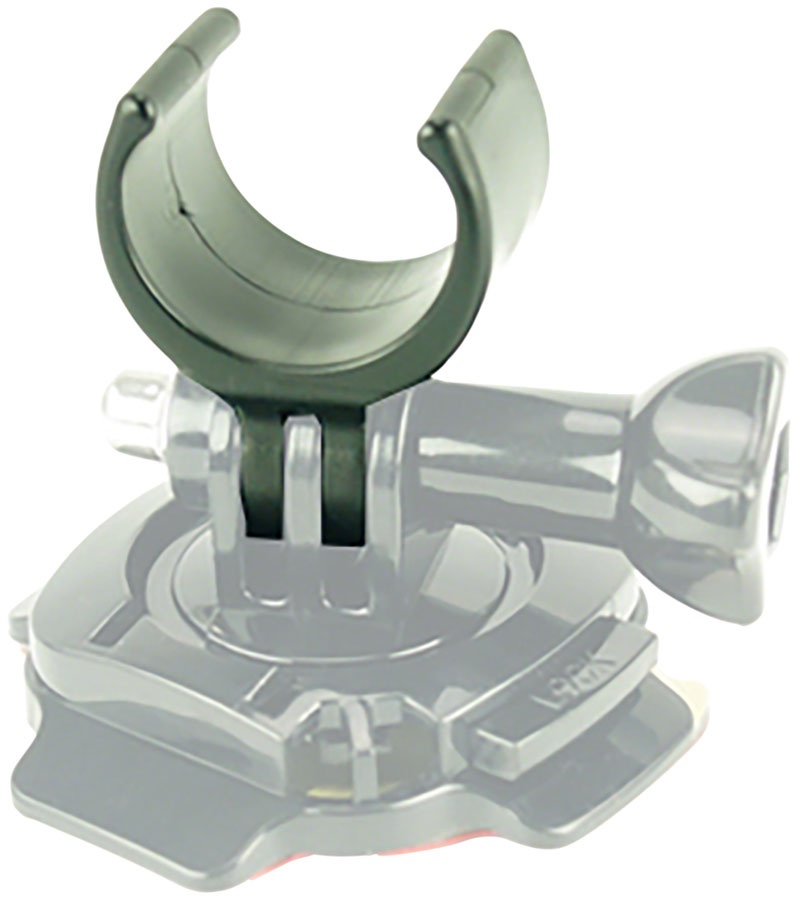
Exposure Helmet Mount Clip for GoPro style mounts
.top{margin-bottom:30px;}.top li{margin-left:5%;margin-right:5%;margin-top:10px;line-height:120%;list-style-position:outside;} Exposure Helmet Mount Clip for GoPro style mounts. Exposure Helmet Mount
Brand: Exposure Lights
Category: Cameras & Optics > Camera & Optic Accessories > Camera Parts & Accessories > Camera Stabilizers & Supports